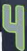
Number: 4